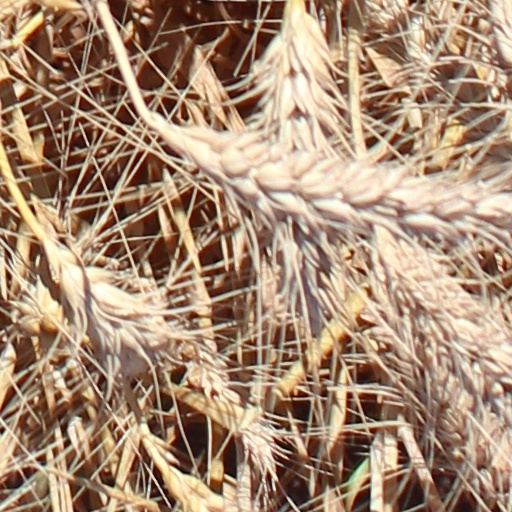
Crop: wheat